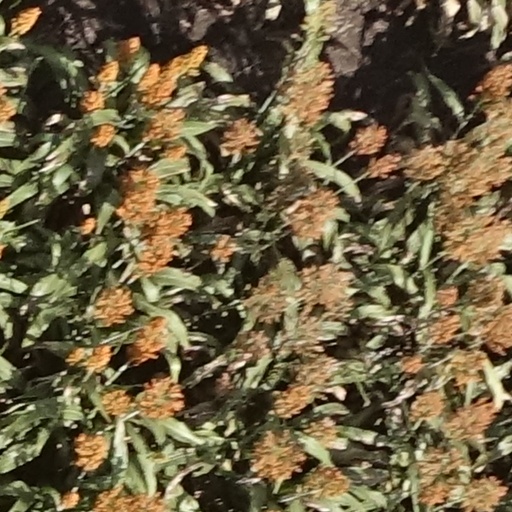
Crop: sorghum